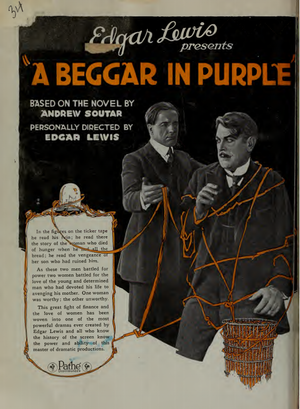
A Beggar in Purple est un film américain réalisé par Edgar Lewis, sorti en 1920.